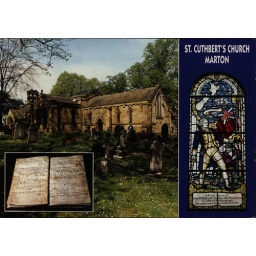
St Cuthbert's Church, Marton. Cook Memorial window and Cook's baptismal entry in the church register.Postcard from my collection.